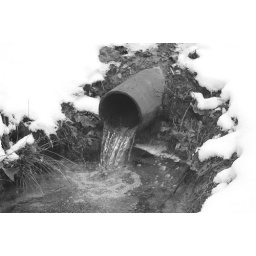
The black and white photography draws attention to the moving water in this picture and the next.